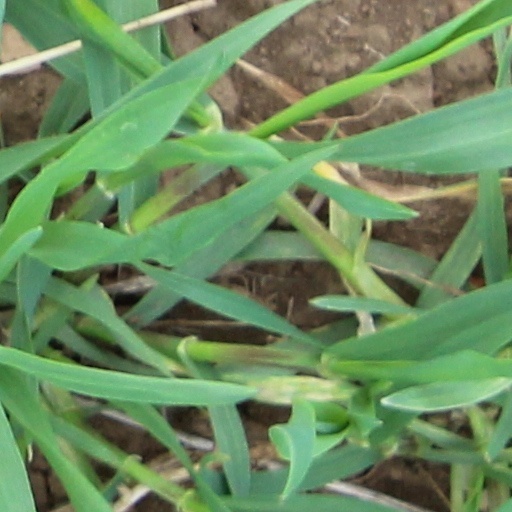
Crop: wheat